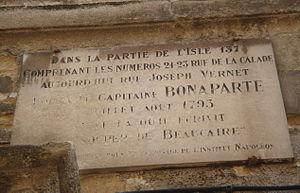
Plaque commemorative Maison Bouchet 22-23 rue Calade Avignon
Pierre Simon Bouchet dit « l’Aîné », né à Avignon le 2 octobre 1748, mort à Avignon le 20 septembre 1814, est une personnalité avignonnaise.